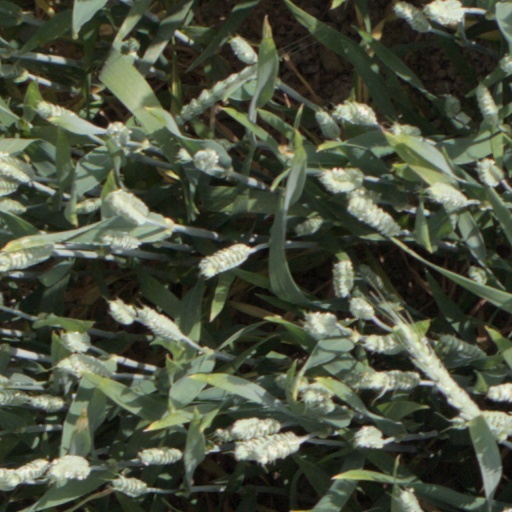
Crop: wheat